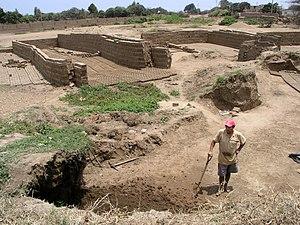
Fabrication de briques près de Trujillo (Pérou).
L'adobe est de l'« argile qui, mélangée d'eau et d'une faible quantité de paille hachée ou d'un autre liant, peut être façonnée en briques séchées au soleil ». Par extension, les briques et constructions réalisées avec cette terre.